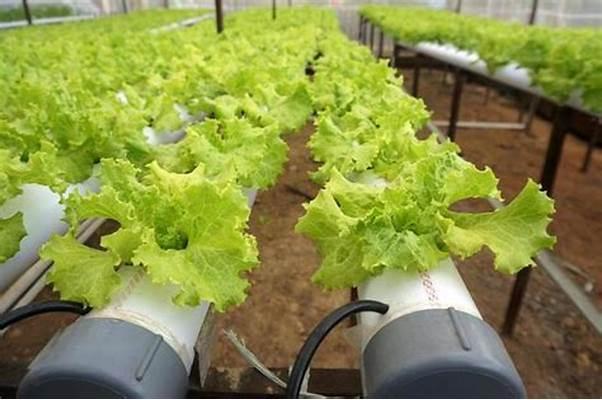
Mabomba maalumu yamewekwa kwa mpangilio mzuri kwenye eneo la kilimo, yakisambaza maji yenye virutubisho kwa miche ya kijani inayokua kwa njia ya kisasa, bila kutumia udongo kuhakikisha mimea inapata lishe bora kwa ukuaji wa haraka na tija.